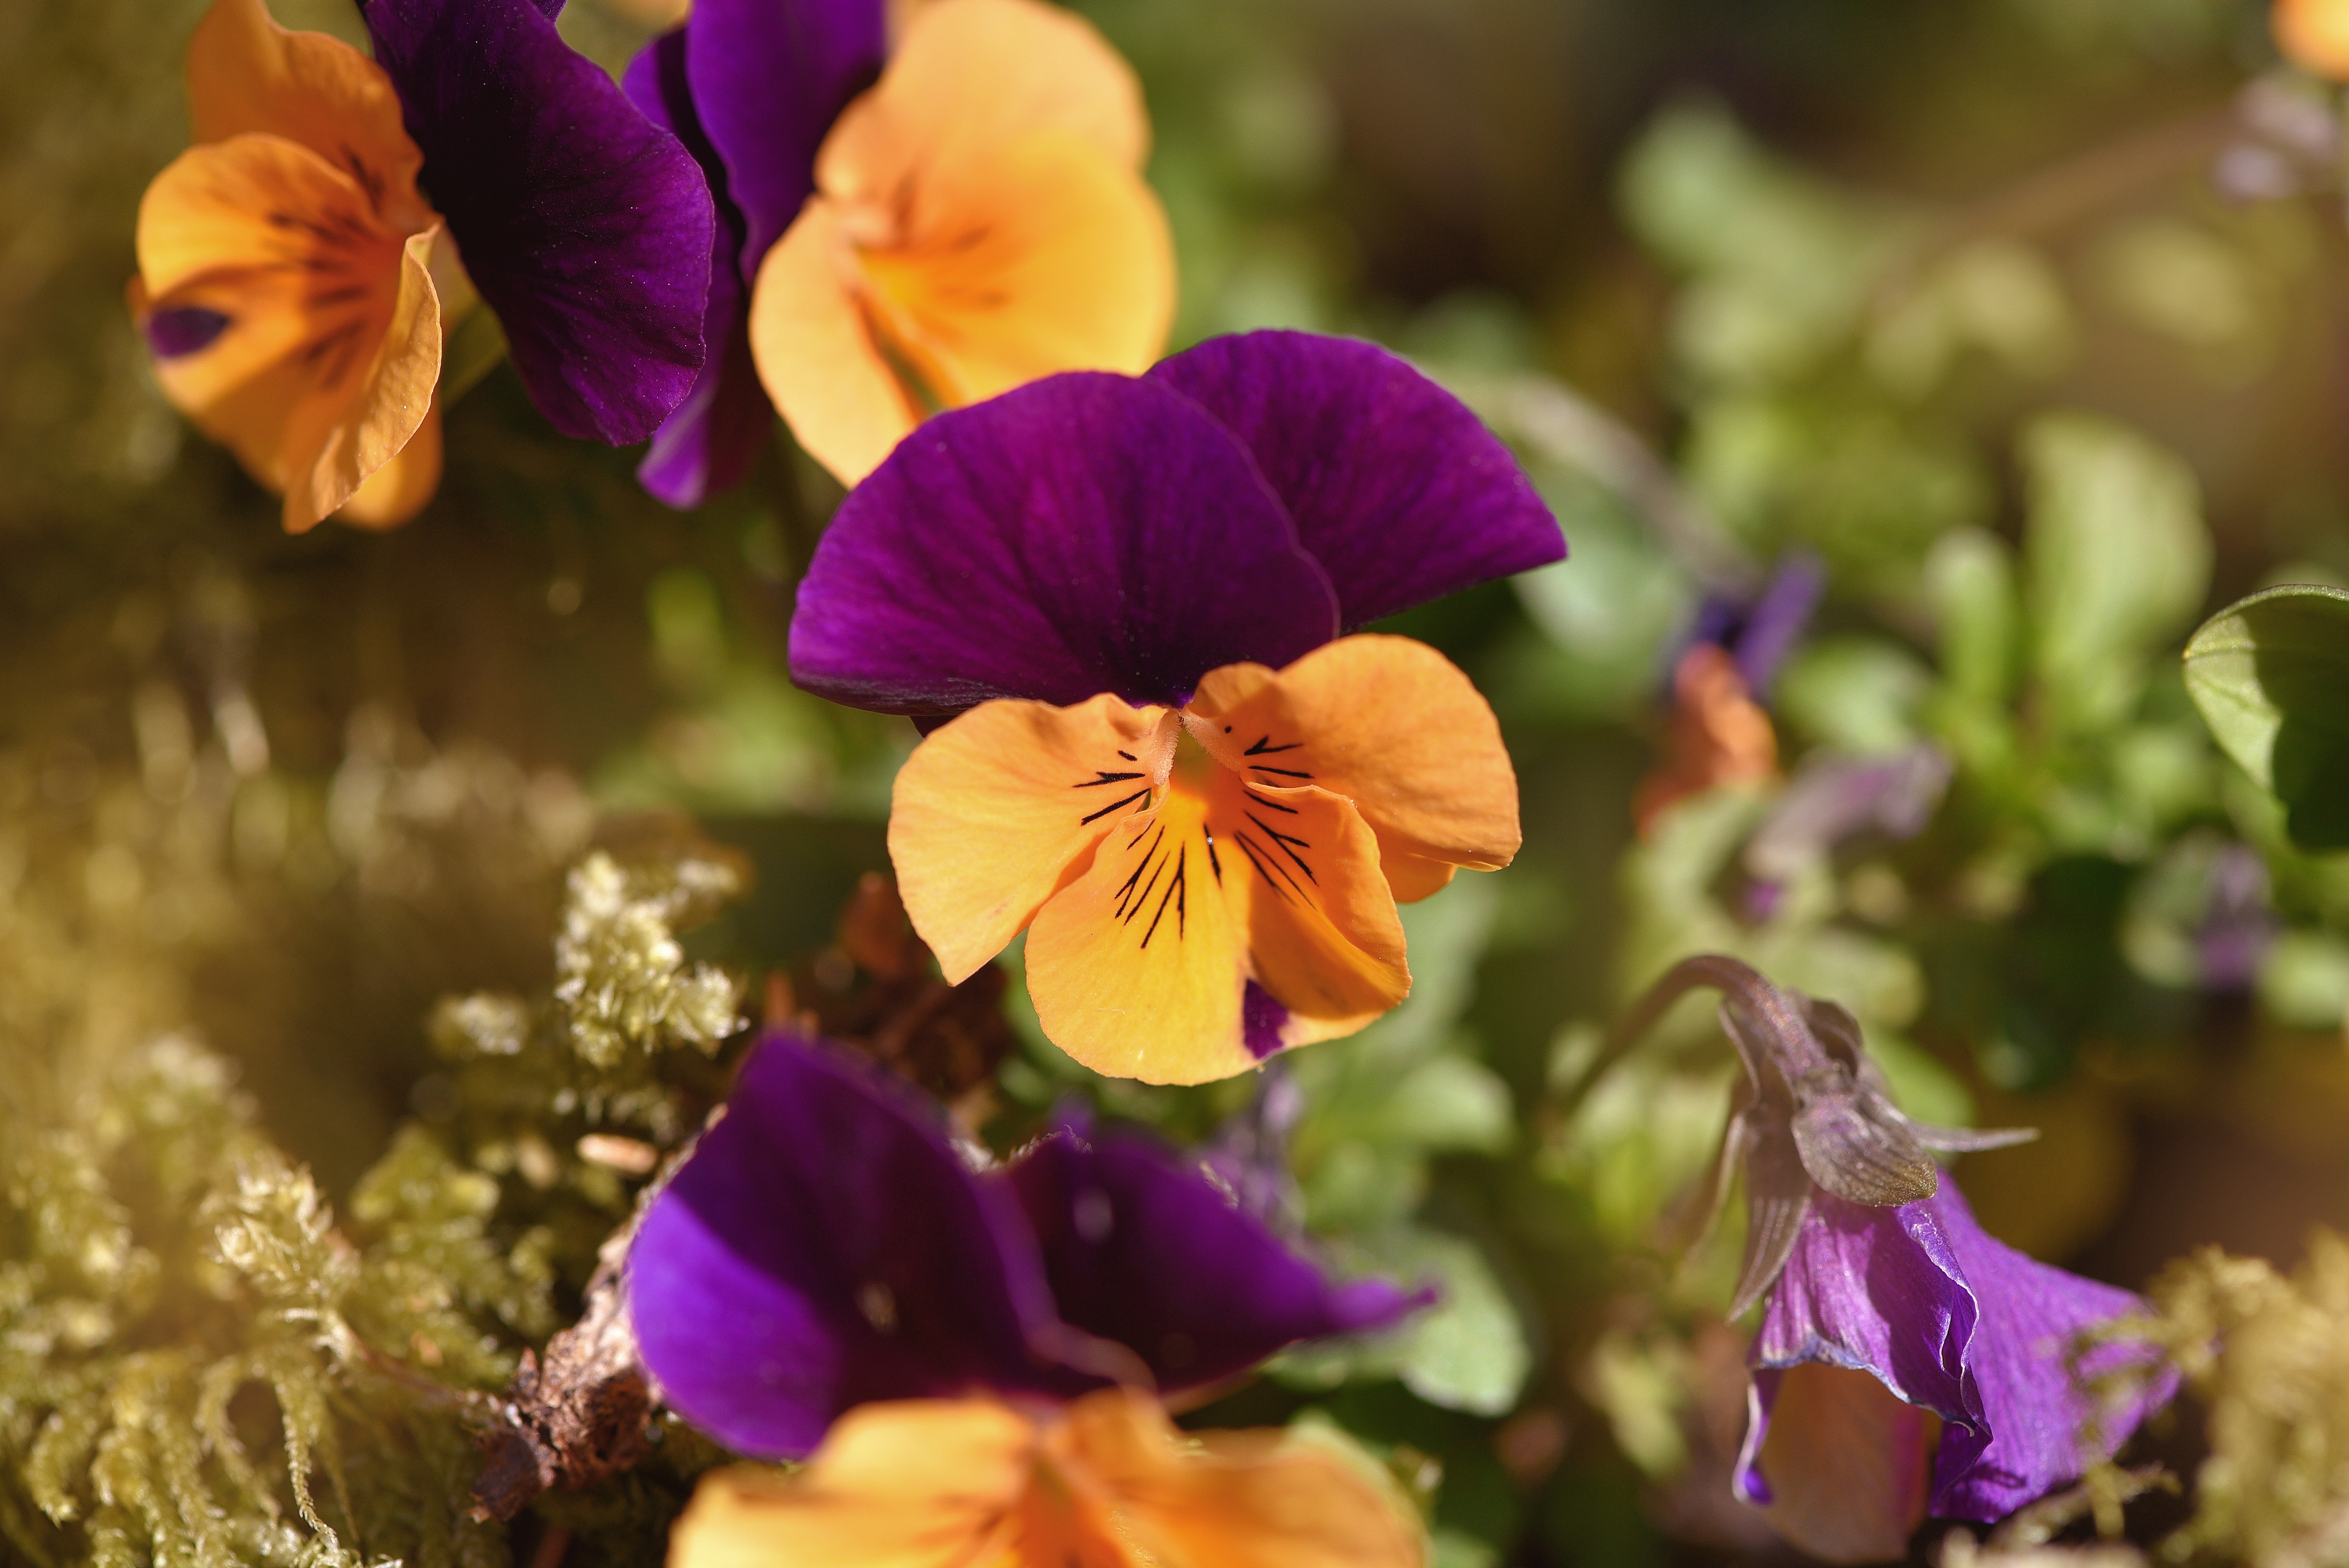
blossom, plant, flower, purple, petal, bloom, orange, spring, botany, yellow, garden, close, flora, wildflower, eye, spring flower, viola, macro photography, pansy, flowering plant, annual plant, land plant, violet family